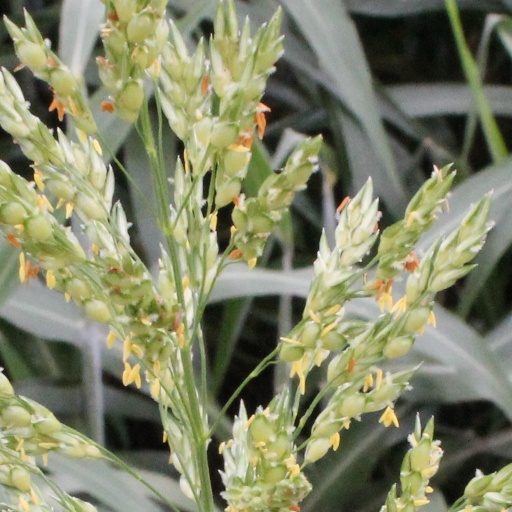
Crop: sorghum